University of Wales Trinity Saint David

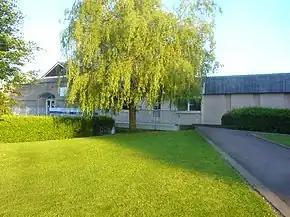
The Learning Resources Centre/Main Library entrance.

Charles Robert Cockerell designed the original college building, now called the Saint David's Building (informally known as Old Building or OB by students) in the centre of the grounds, in a Tudor Gothic style based on 17th century Oxford college buildings such as St John's, Brasenose and Oriel. It is a Grade II* listed building built around a quadrangle, with student accommodation on three sides and the fourth side having the chapel and hall placed symmetrically. In a break from the Oxford tradition, the college building has a T-shaped protection from the north range, at right angles to the chapel and hall, with a library and lecture rooms.